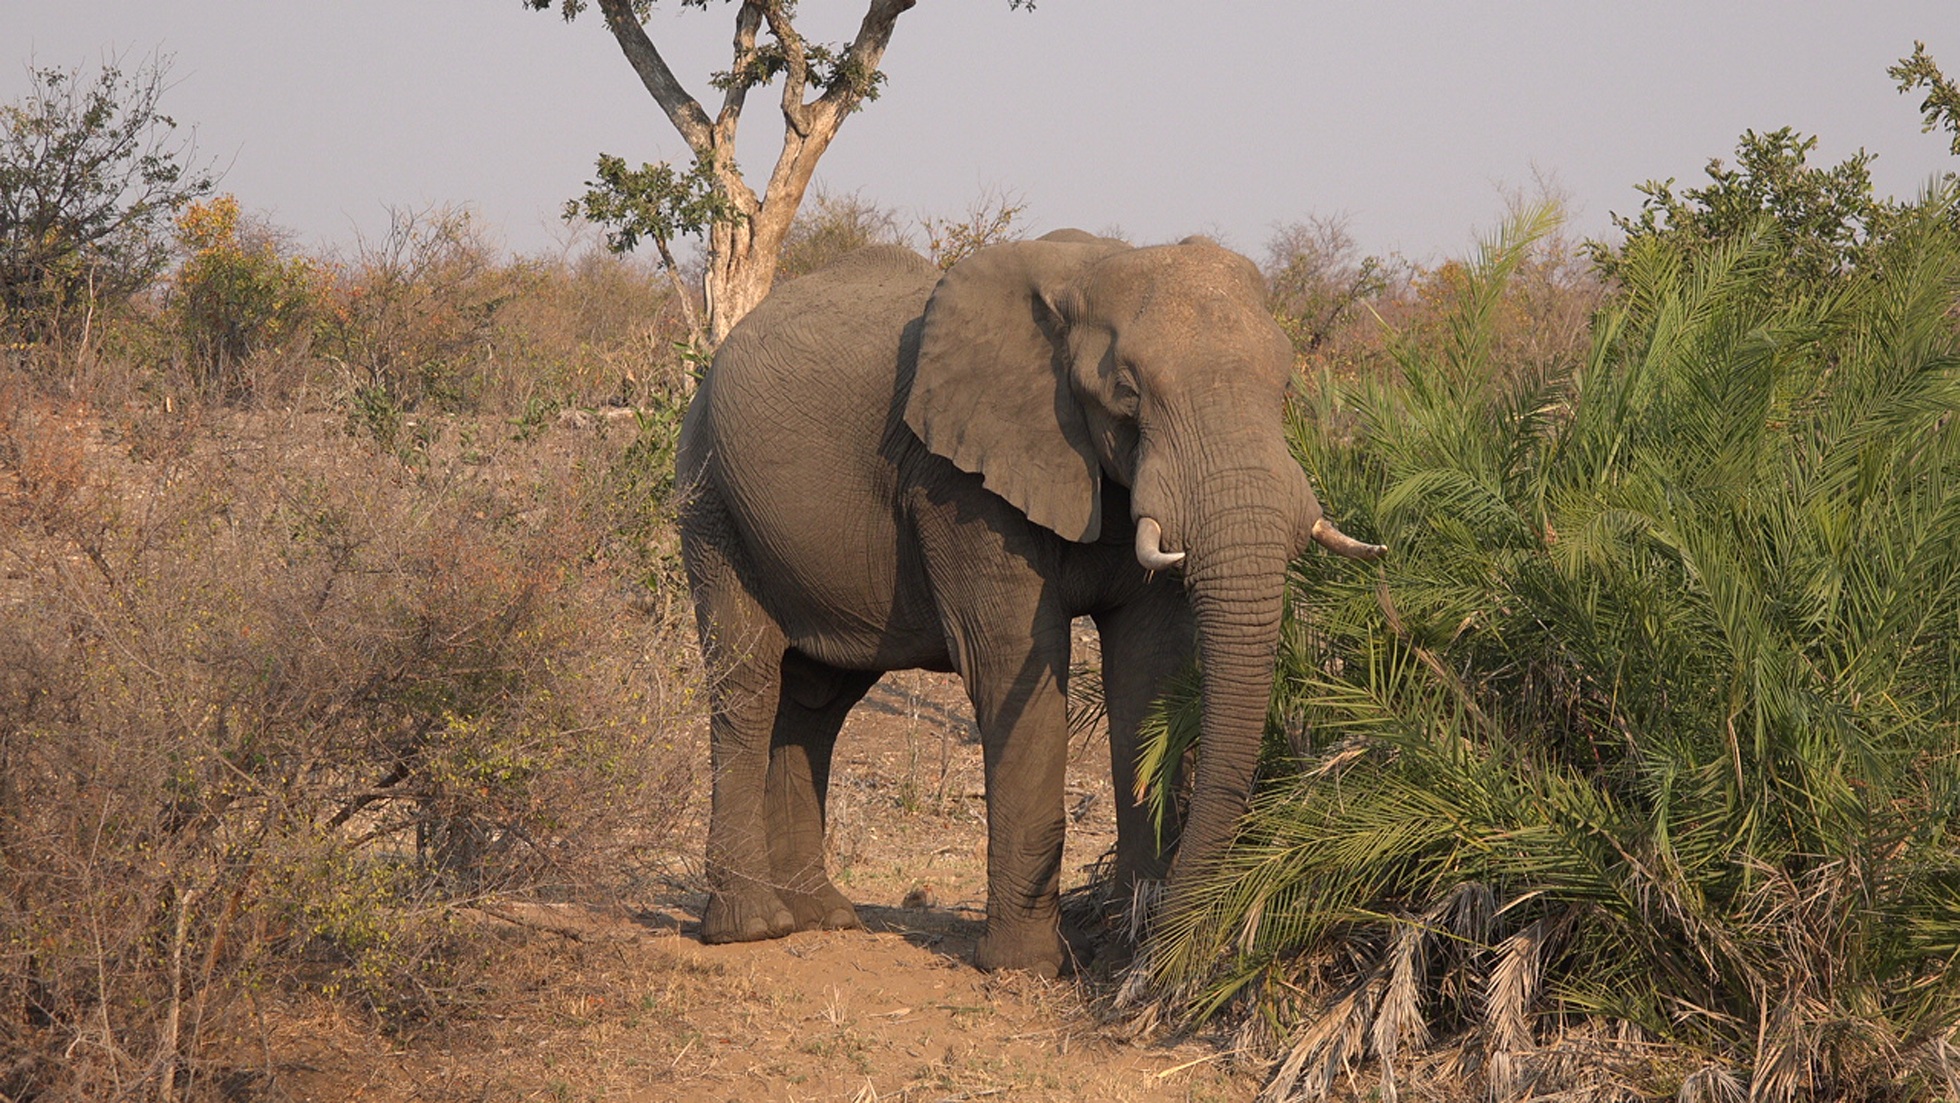
adventure, wildlife, jungle, africa, fauna, savanna, elephant, savannah, grassland, safari, indian elephant, african elephant, elephants and mammoths